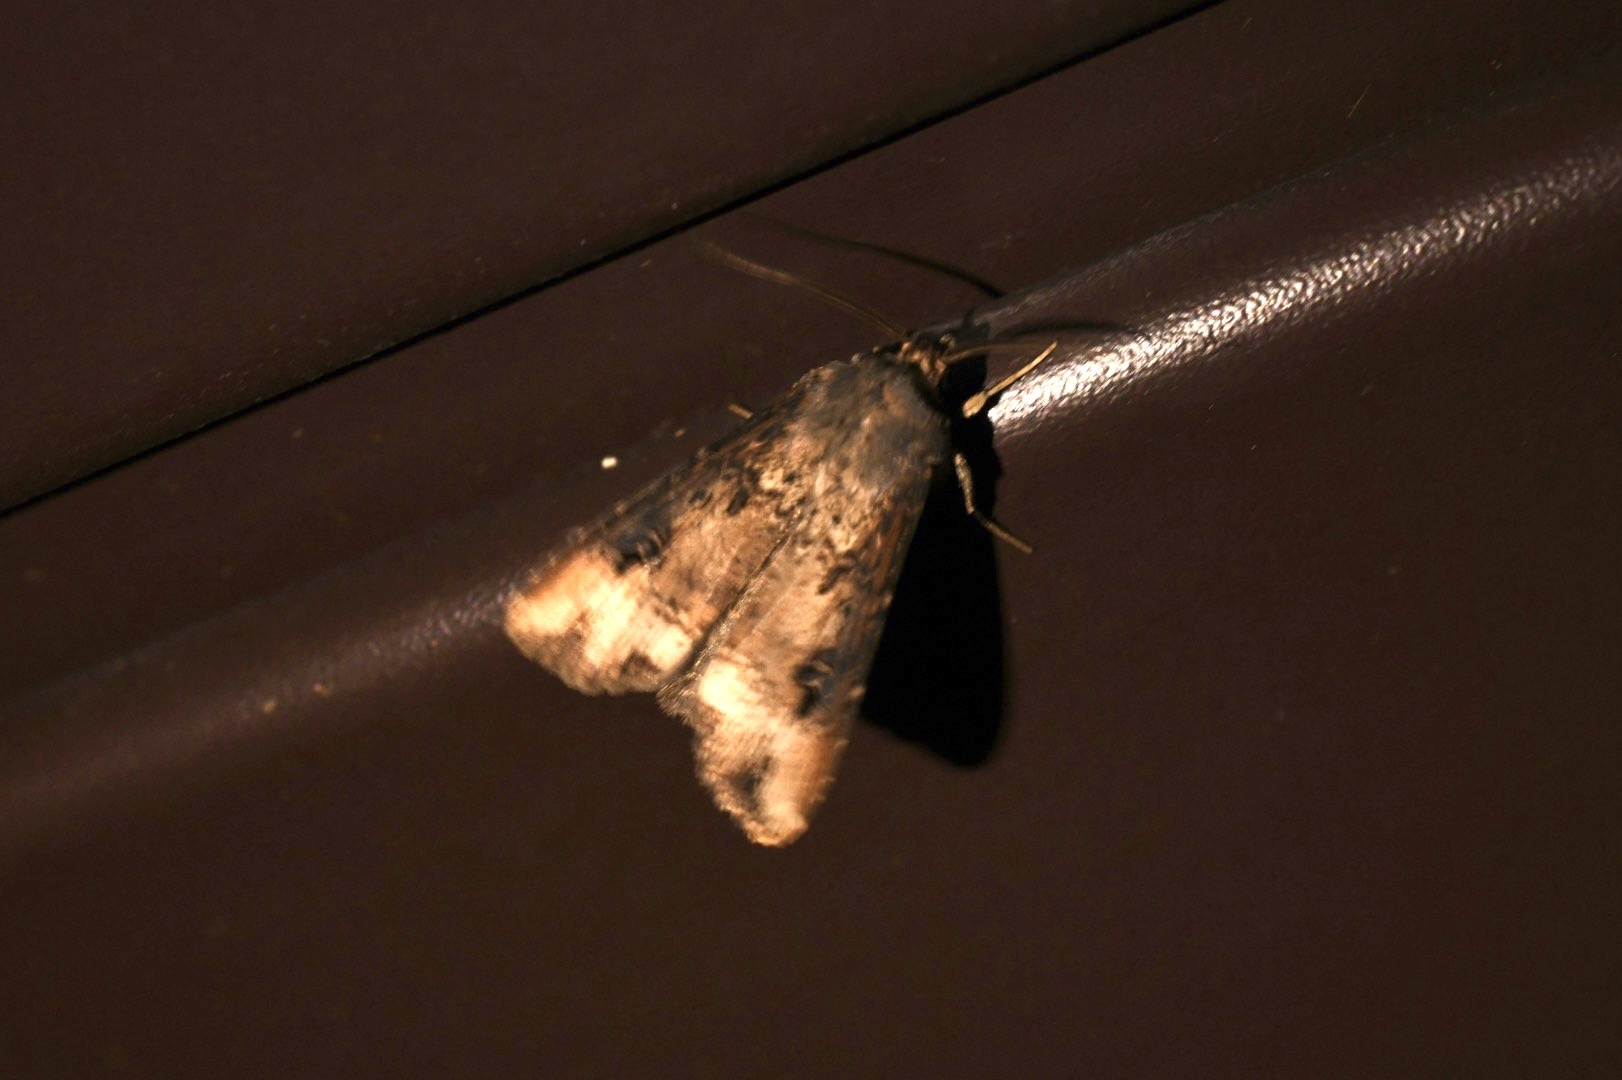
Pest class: cutworms